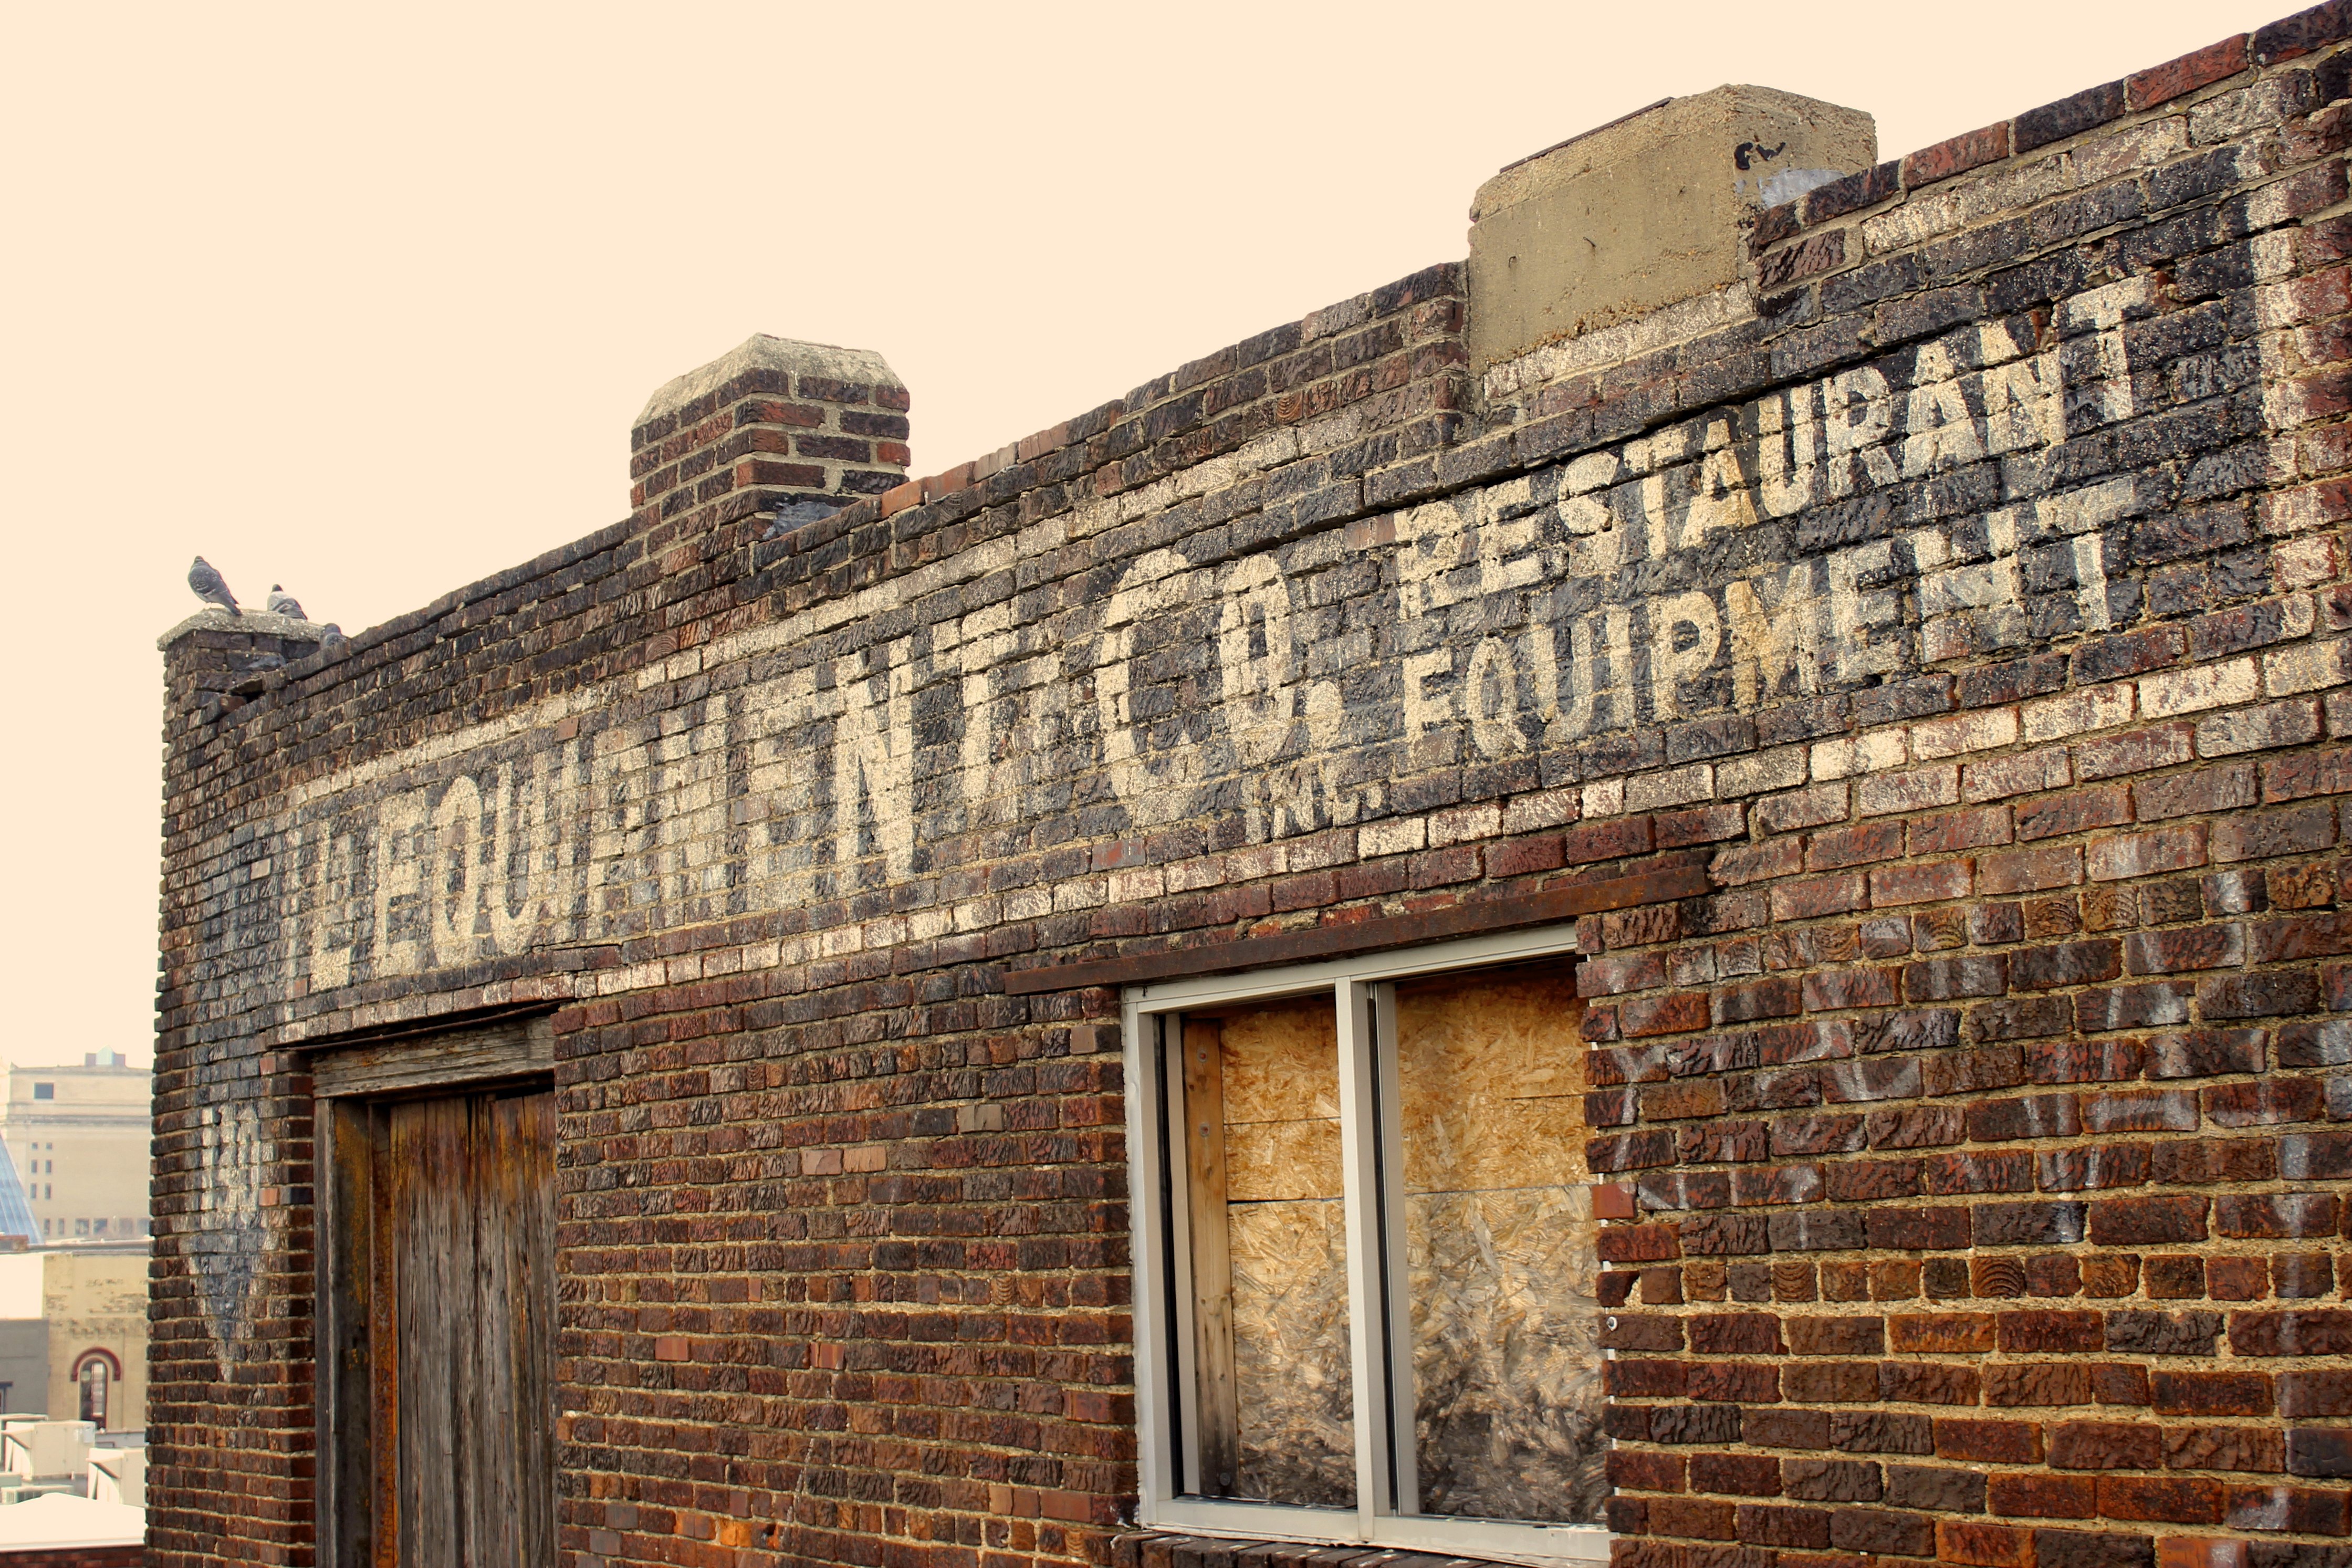
brickwork, brick, wall, property, building, architecture, urban area, house, window, facade, roof, residential area, home, neighbourhood, real estate, history, arch, city, almshouse, door, street, apartment